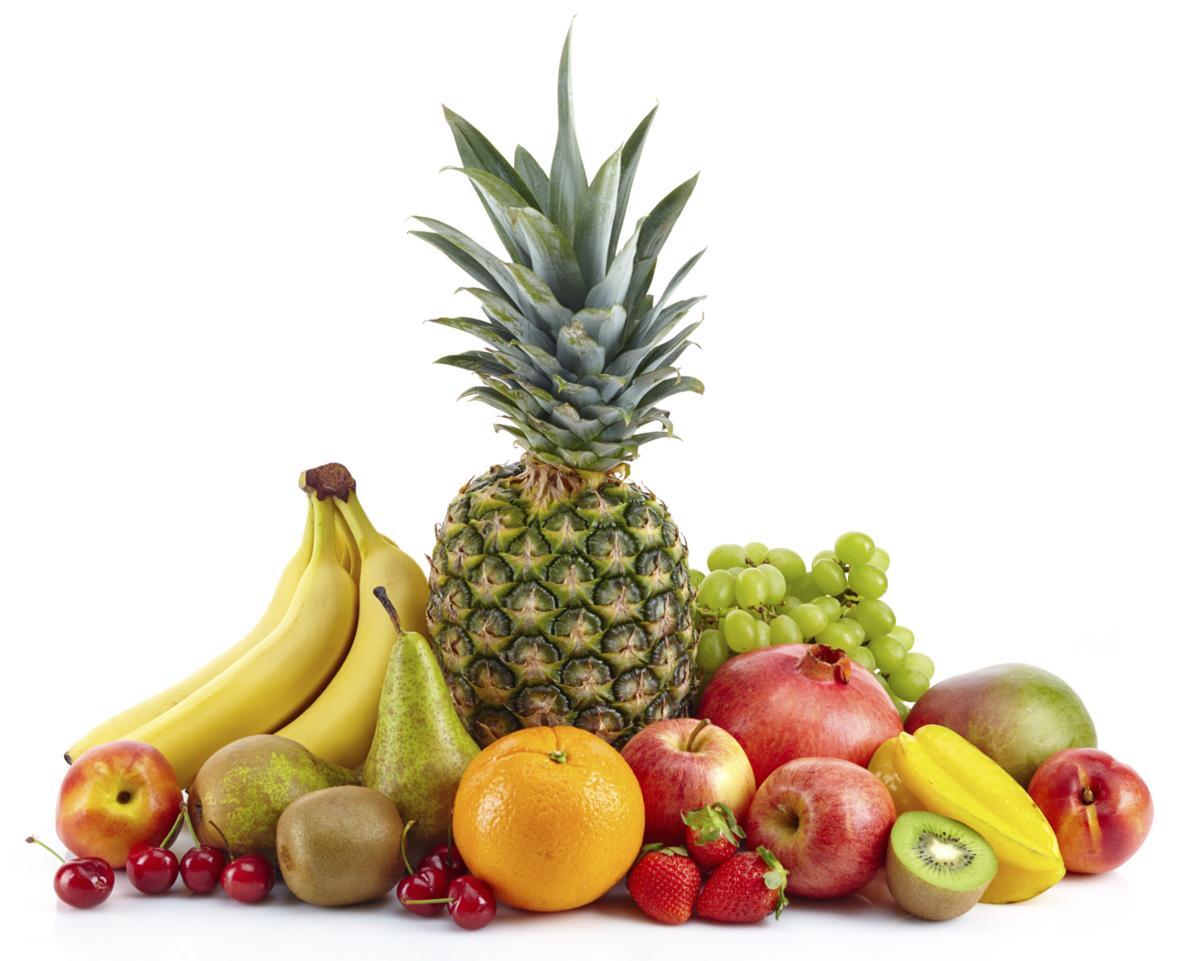
Label: Pineapple